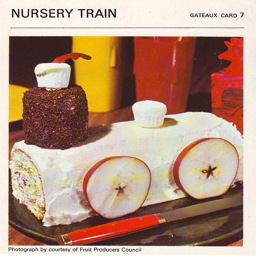
There is some sort of cake that looks like a car
A cake made to look like a train using apple slices.
A cake with apple wheels and marshmallows and words that read "nursery train."
A small train made out of edible products.
A dessert cake dish shaped like a train.